Olga Drozdova

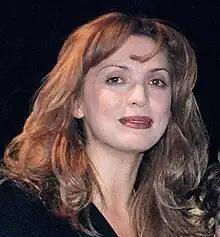

Olga Borisovna Drozdova (born 1 April 1965, Nakhodka) is a Russian theater and film actress, director. People's Artist of the Russian Federation (2015).